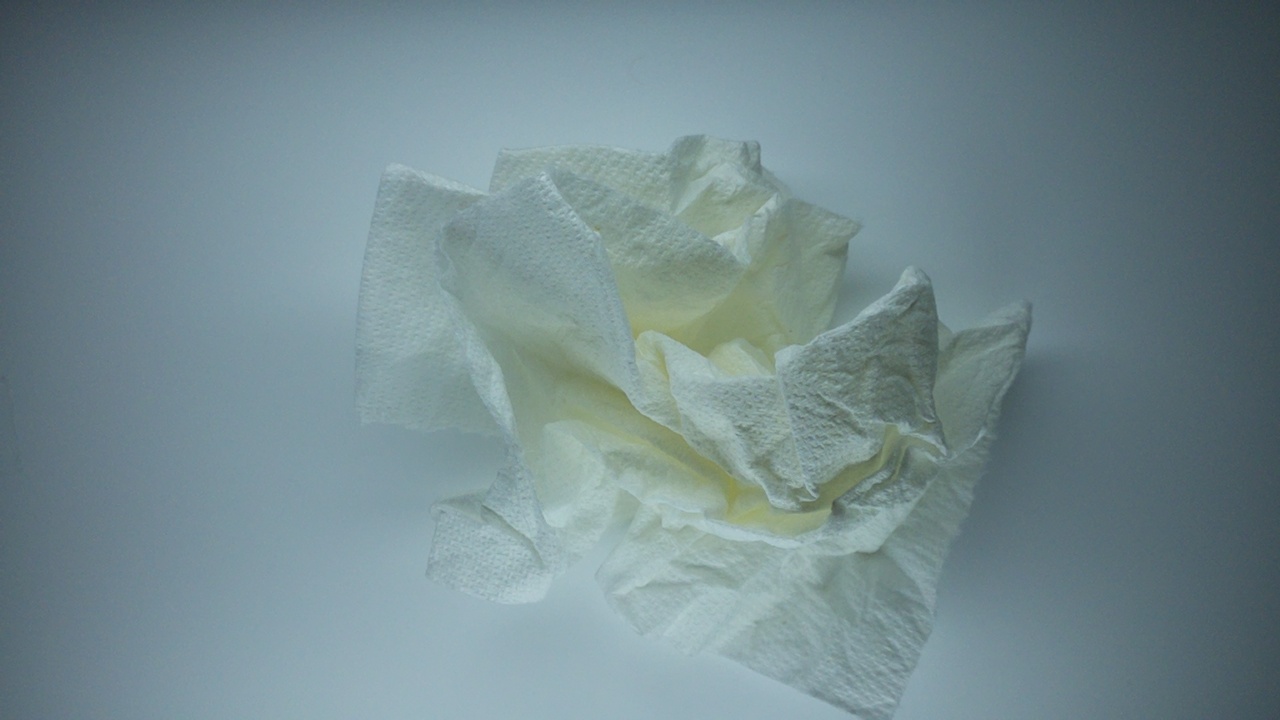
Label: trash